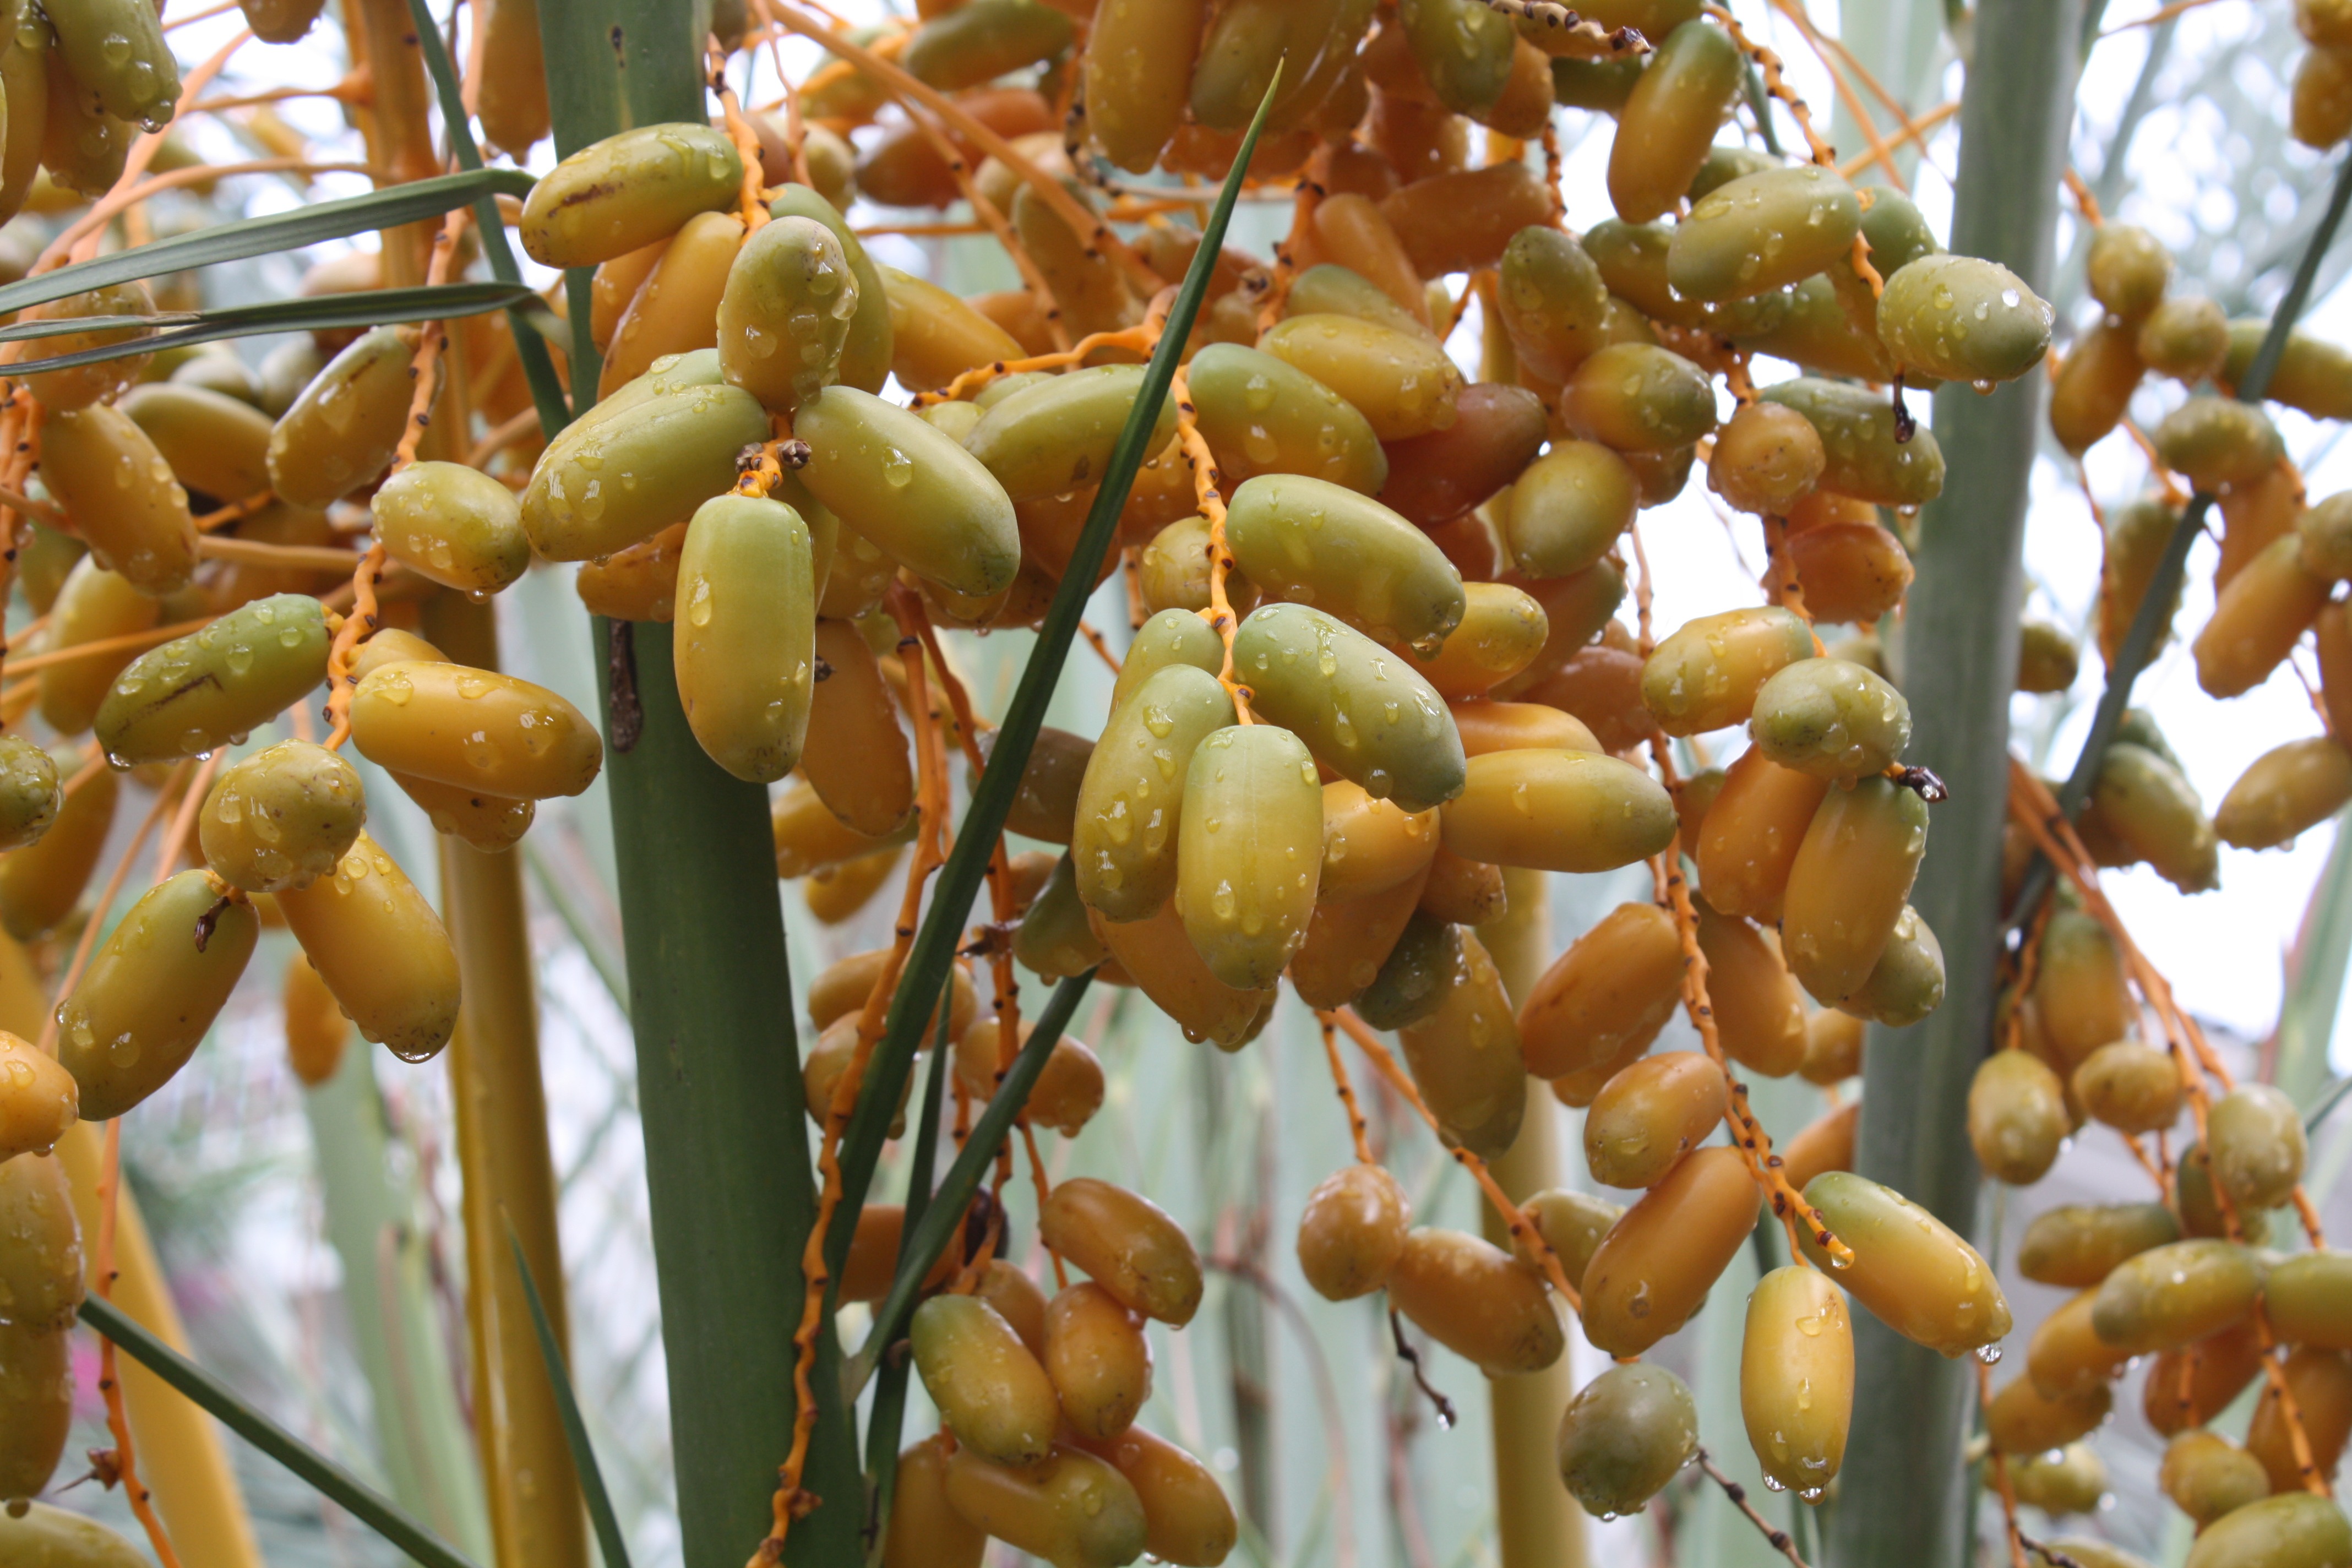
tree, branch, drop, plant, fruit, leaf, flower, food, produce, crop, botany, flora, season, flowering plant, date palm, land plant